Basque music

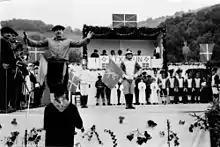
A pastoral, traditional sung theatre of Soule, focused on Etxahun-Iruri

It follows that traditional singing is closely related to bertsolaris, improvising bards, who even nowadays hold an important status in Basque culture. They voice the people's concerns by means of a formal tradition coming from the people (tunes, linguistic devices), and act as their spokespersons. A considerable corpus of traditional songs was gathered by Resurrección María de Azkue and Aita Donostia, two religious scholars interested in Basque folk culture, at the turn of the 20th century; and also later on, in "Cancionero popular vasco" (1918) and "Euskal Eres-Sorta. Cancionero Vasco" (1922), to mention but a few works.